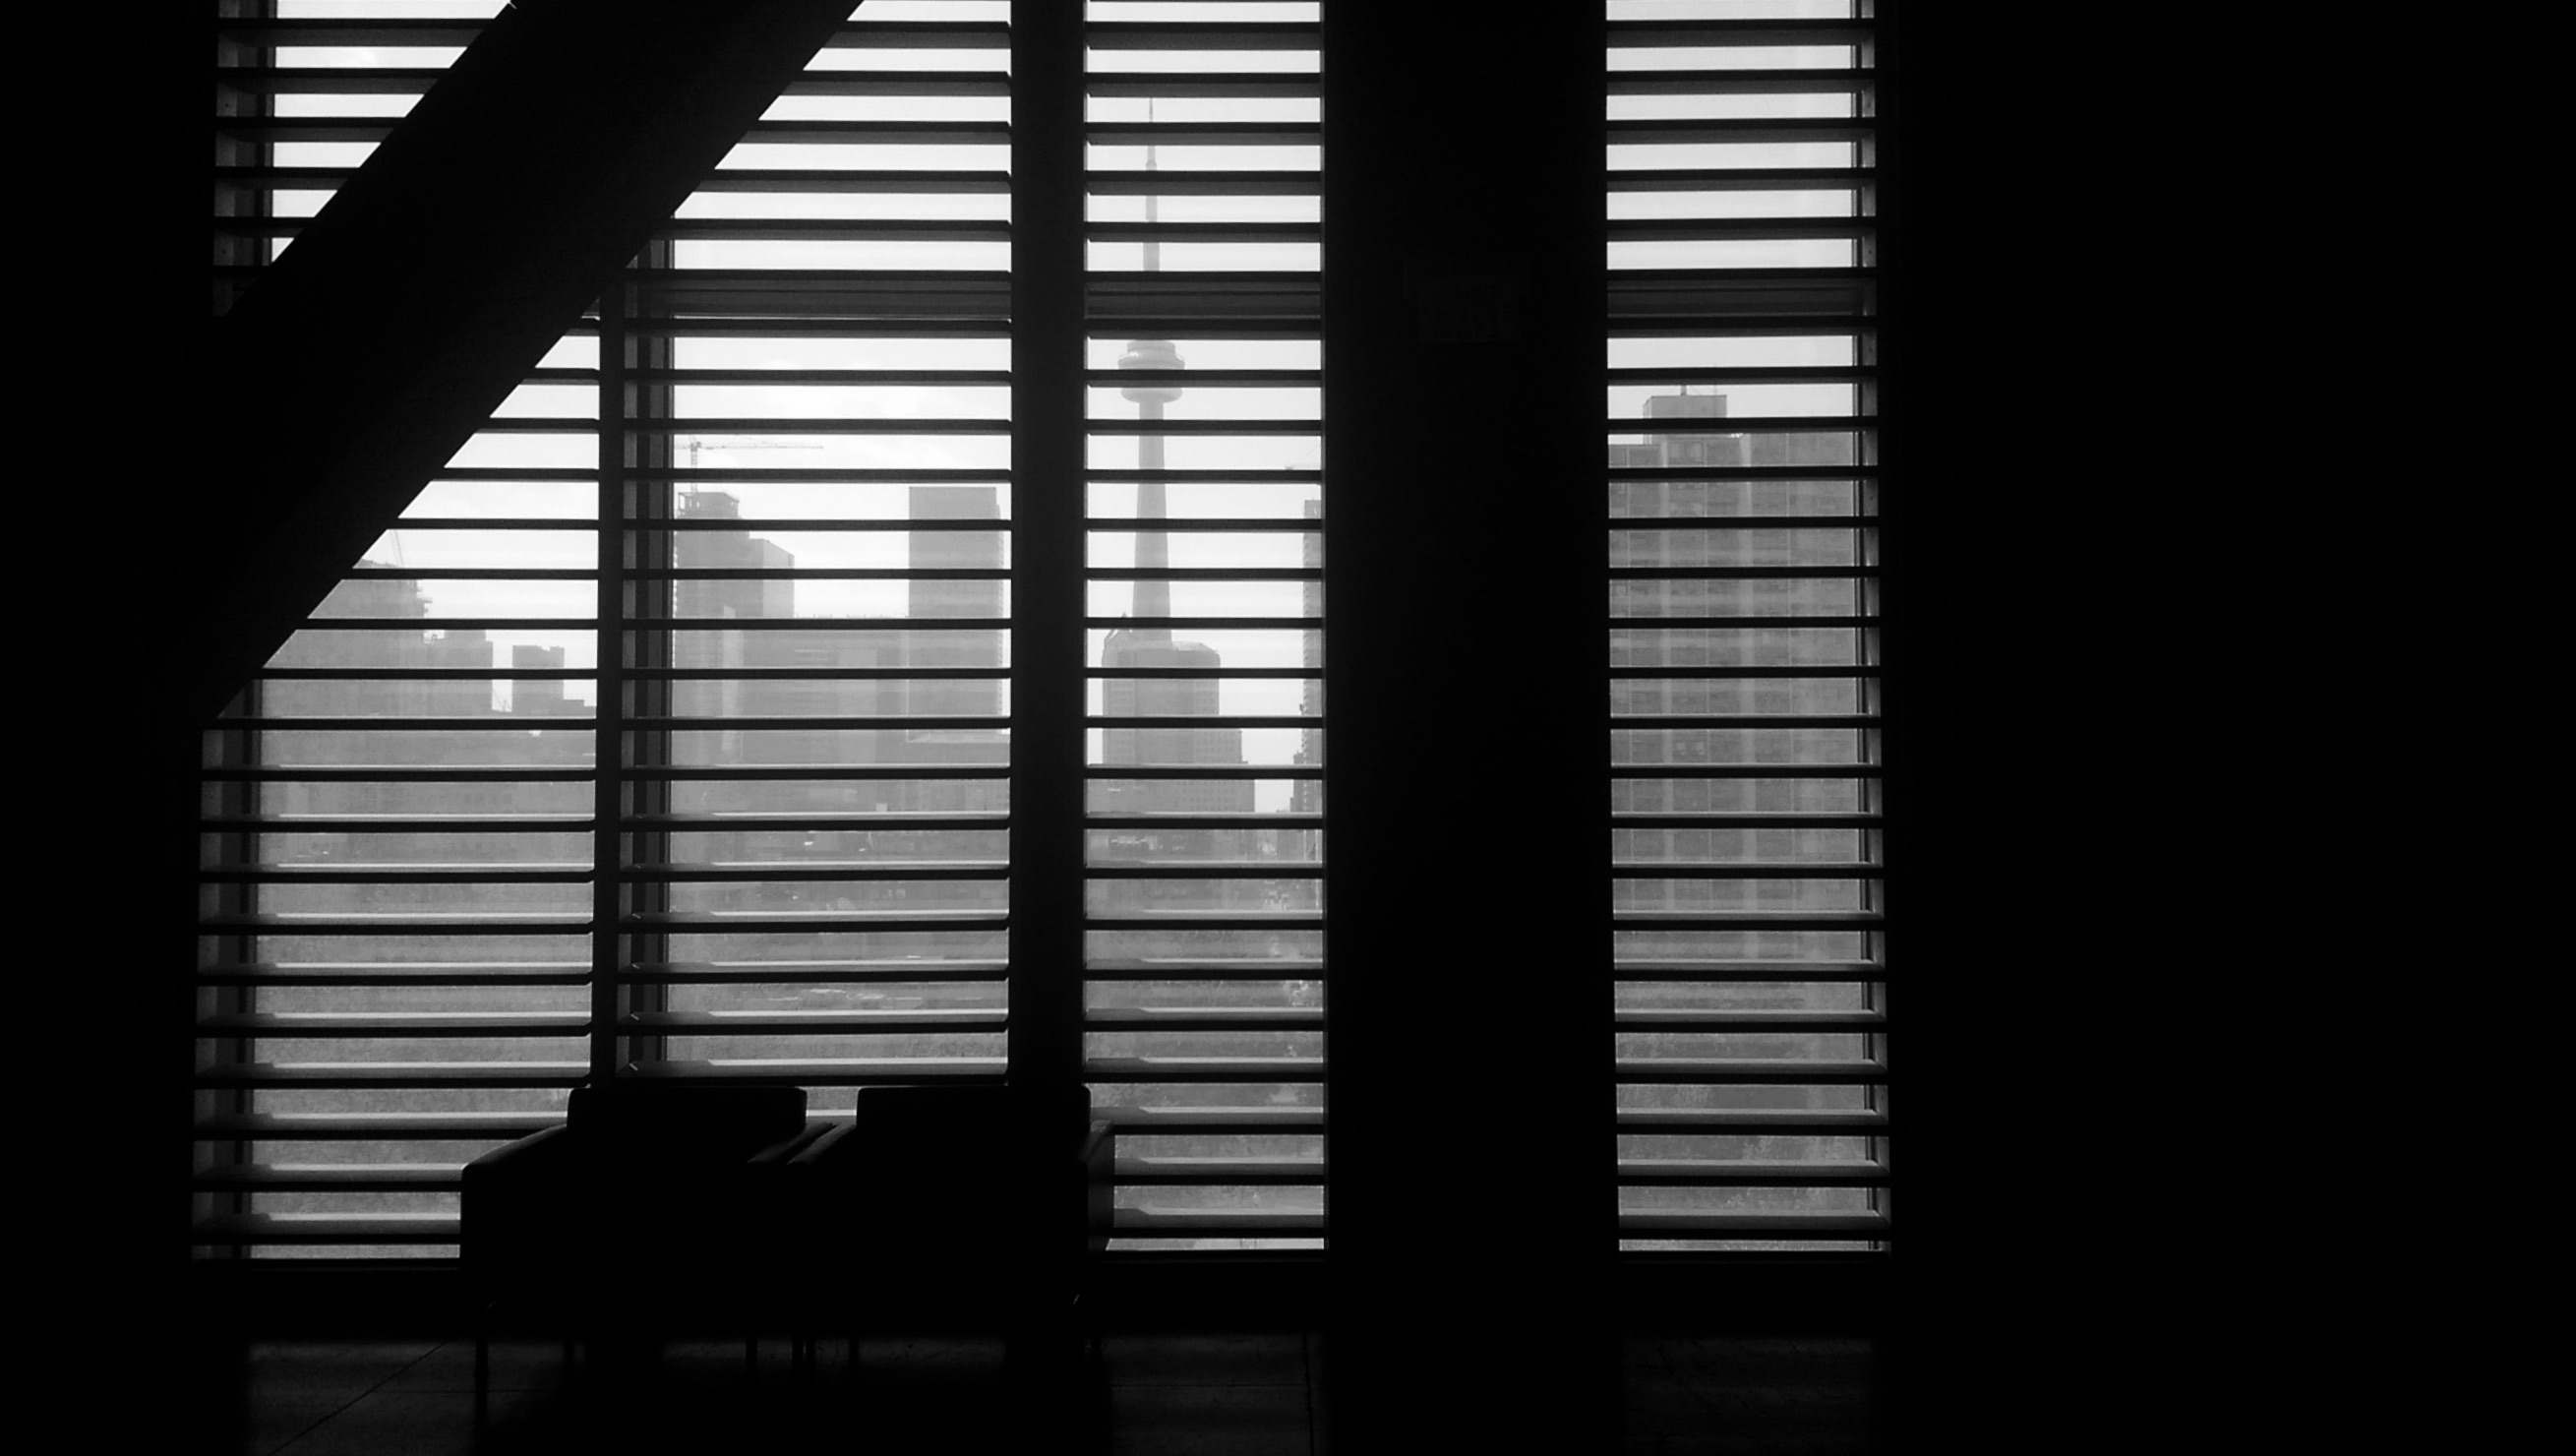
light, black and white, white, window, skyscraper, line, darkness, black, monochrome, interior design, design, symmetry, shape, monochrome photography, window covering